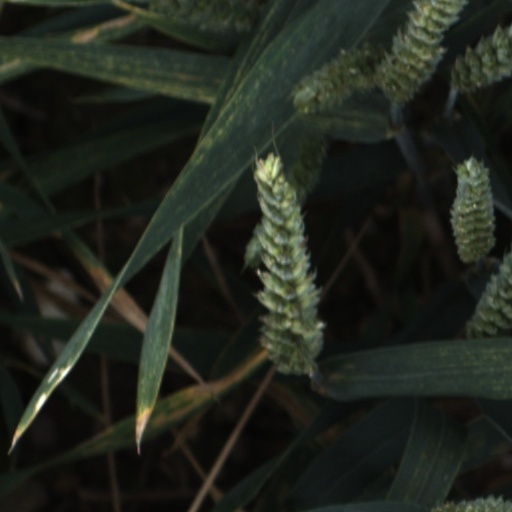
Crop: wheat